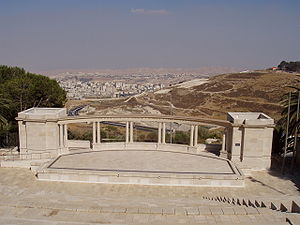
Det hebraiske universitet i Jerusalem / Galleri
Det hebraiske universitetet i Jerusalem er Israels ældste universitet, erklæret officielt åbnet den 1. april 1925.